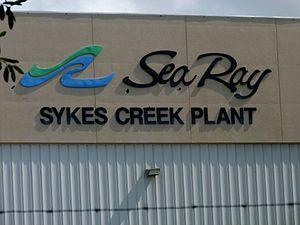
Sea Ray est une marque américaine de bateaux de plaisance à moteur, propriété du groupe Brunswick Corporation. Sea Ray était à l'origine une marque de la compagnie privée indépendante, Ray Industries, créée par Connie Ray en 1959 à Détroit dans le Michigan aux États-Unis. La société Ray Industries a été achetée en 1986 par Brunswick pour 350 millions de dollars.